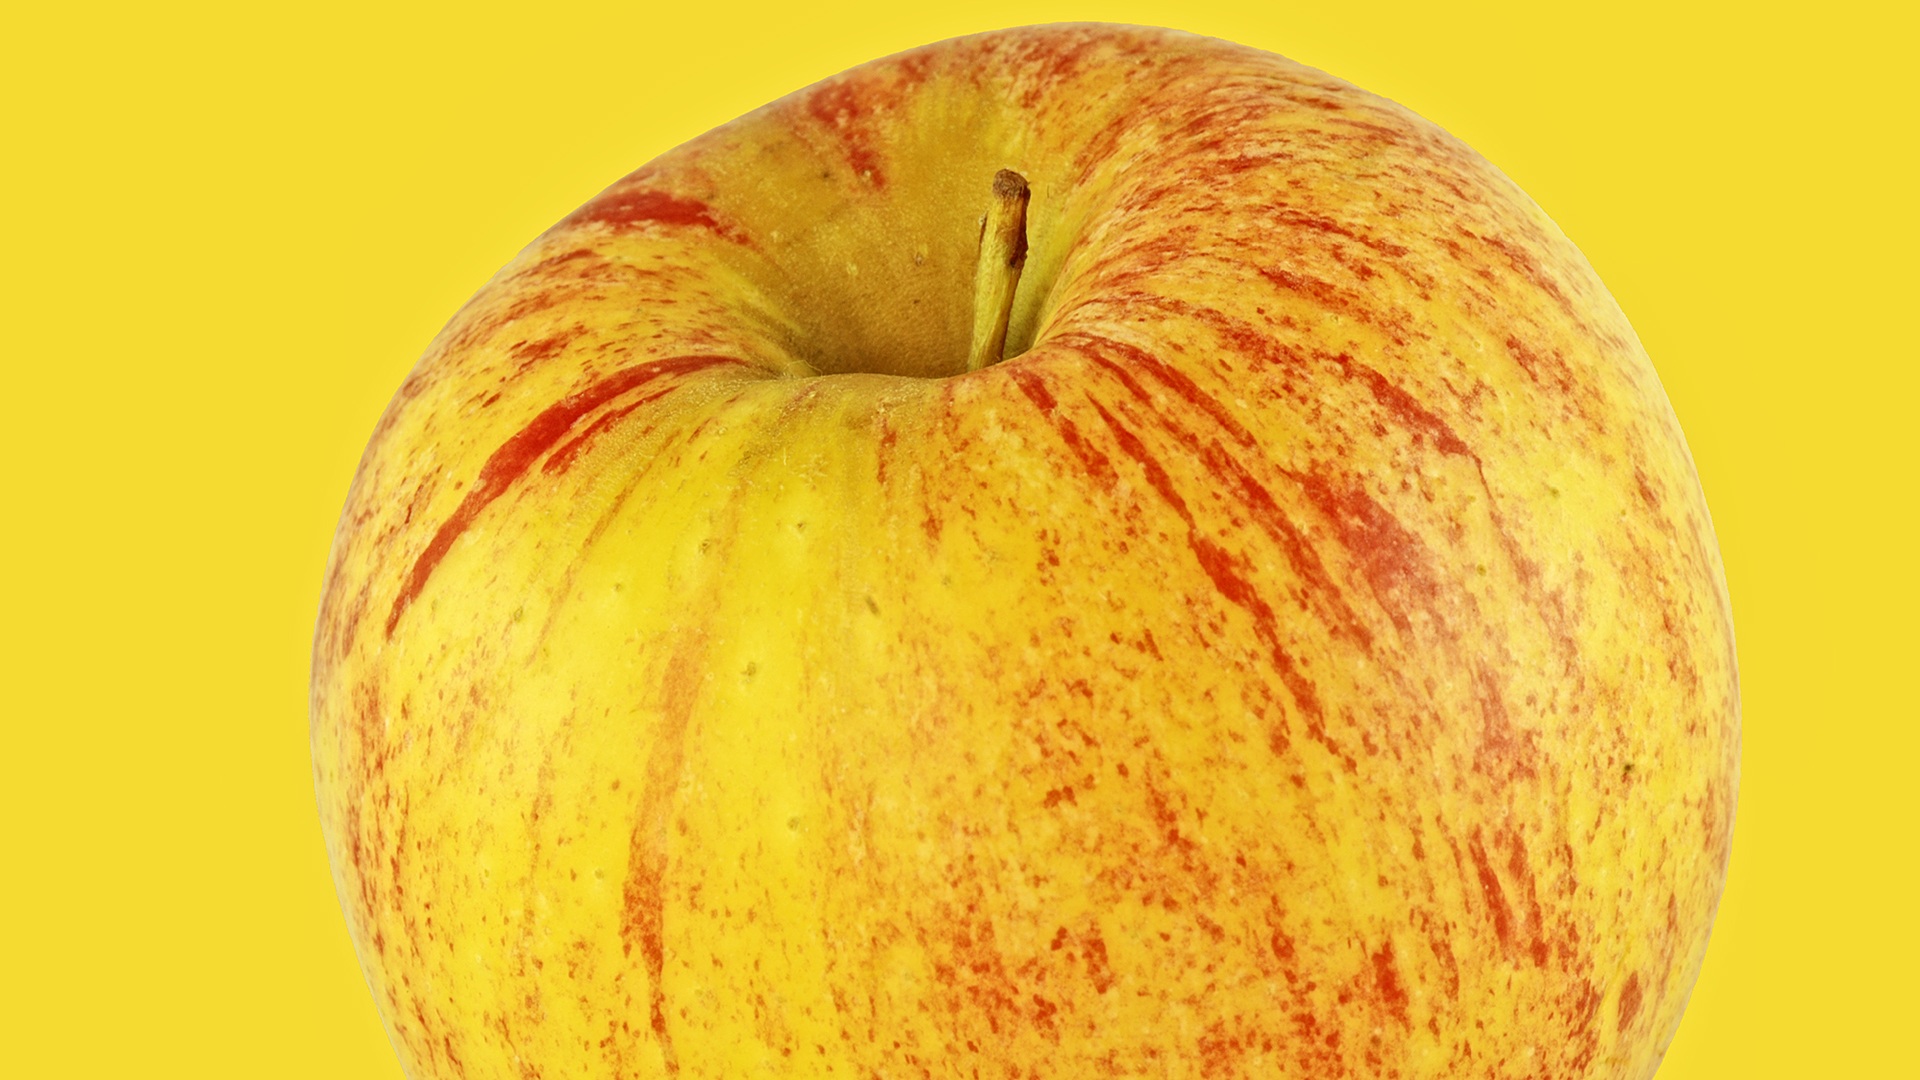
apple, plant, fruit, sweet, food, harvest, produce, fresh, yellow, gourmet, healthy, snack, eat, lunch, delicious, close up, nutrition, tasty, apples, calabaza, diet, edible, organic, melon, cucurbita, gala, honeydew, nutritious, nutritional, flowering plant, rose family, muskmelon, winter squash, land plant, cucumber gourd and melon family, gala apple